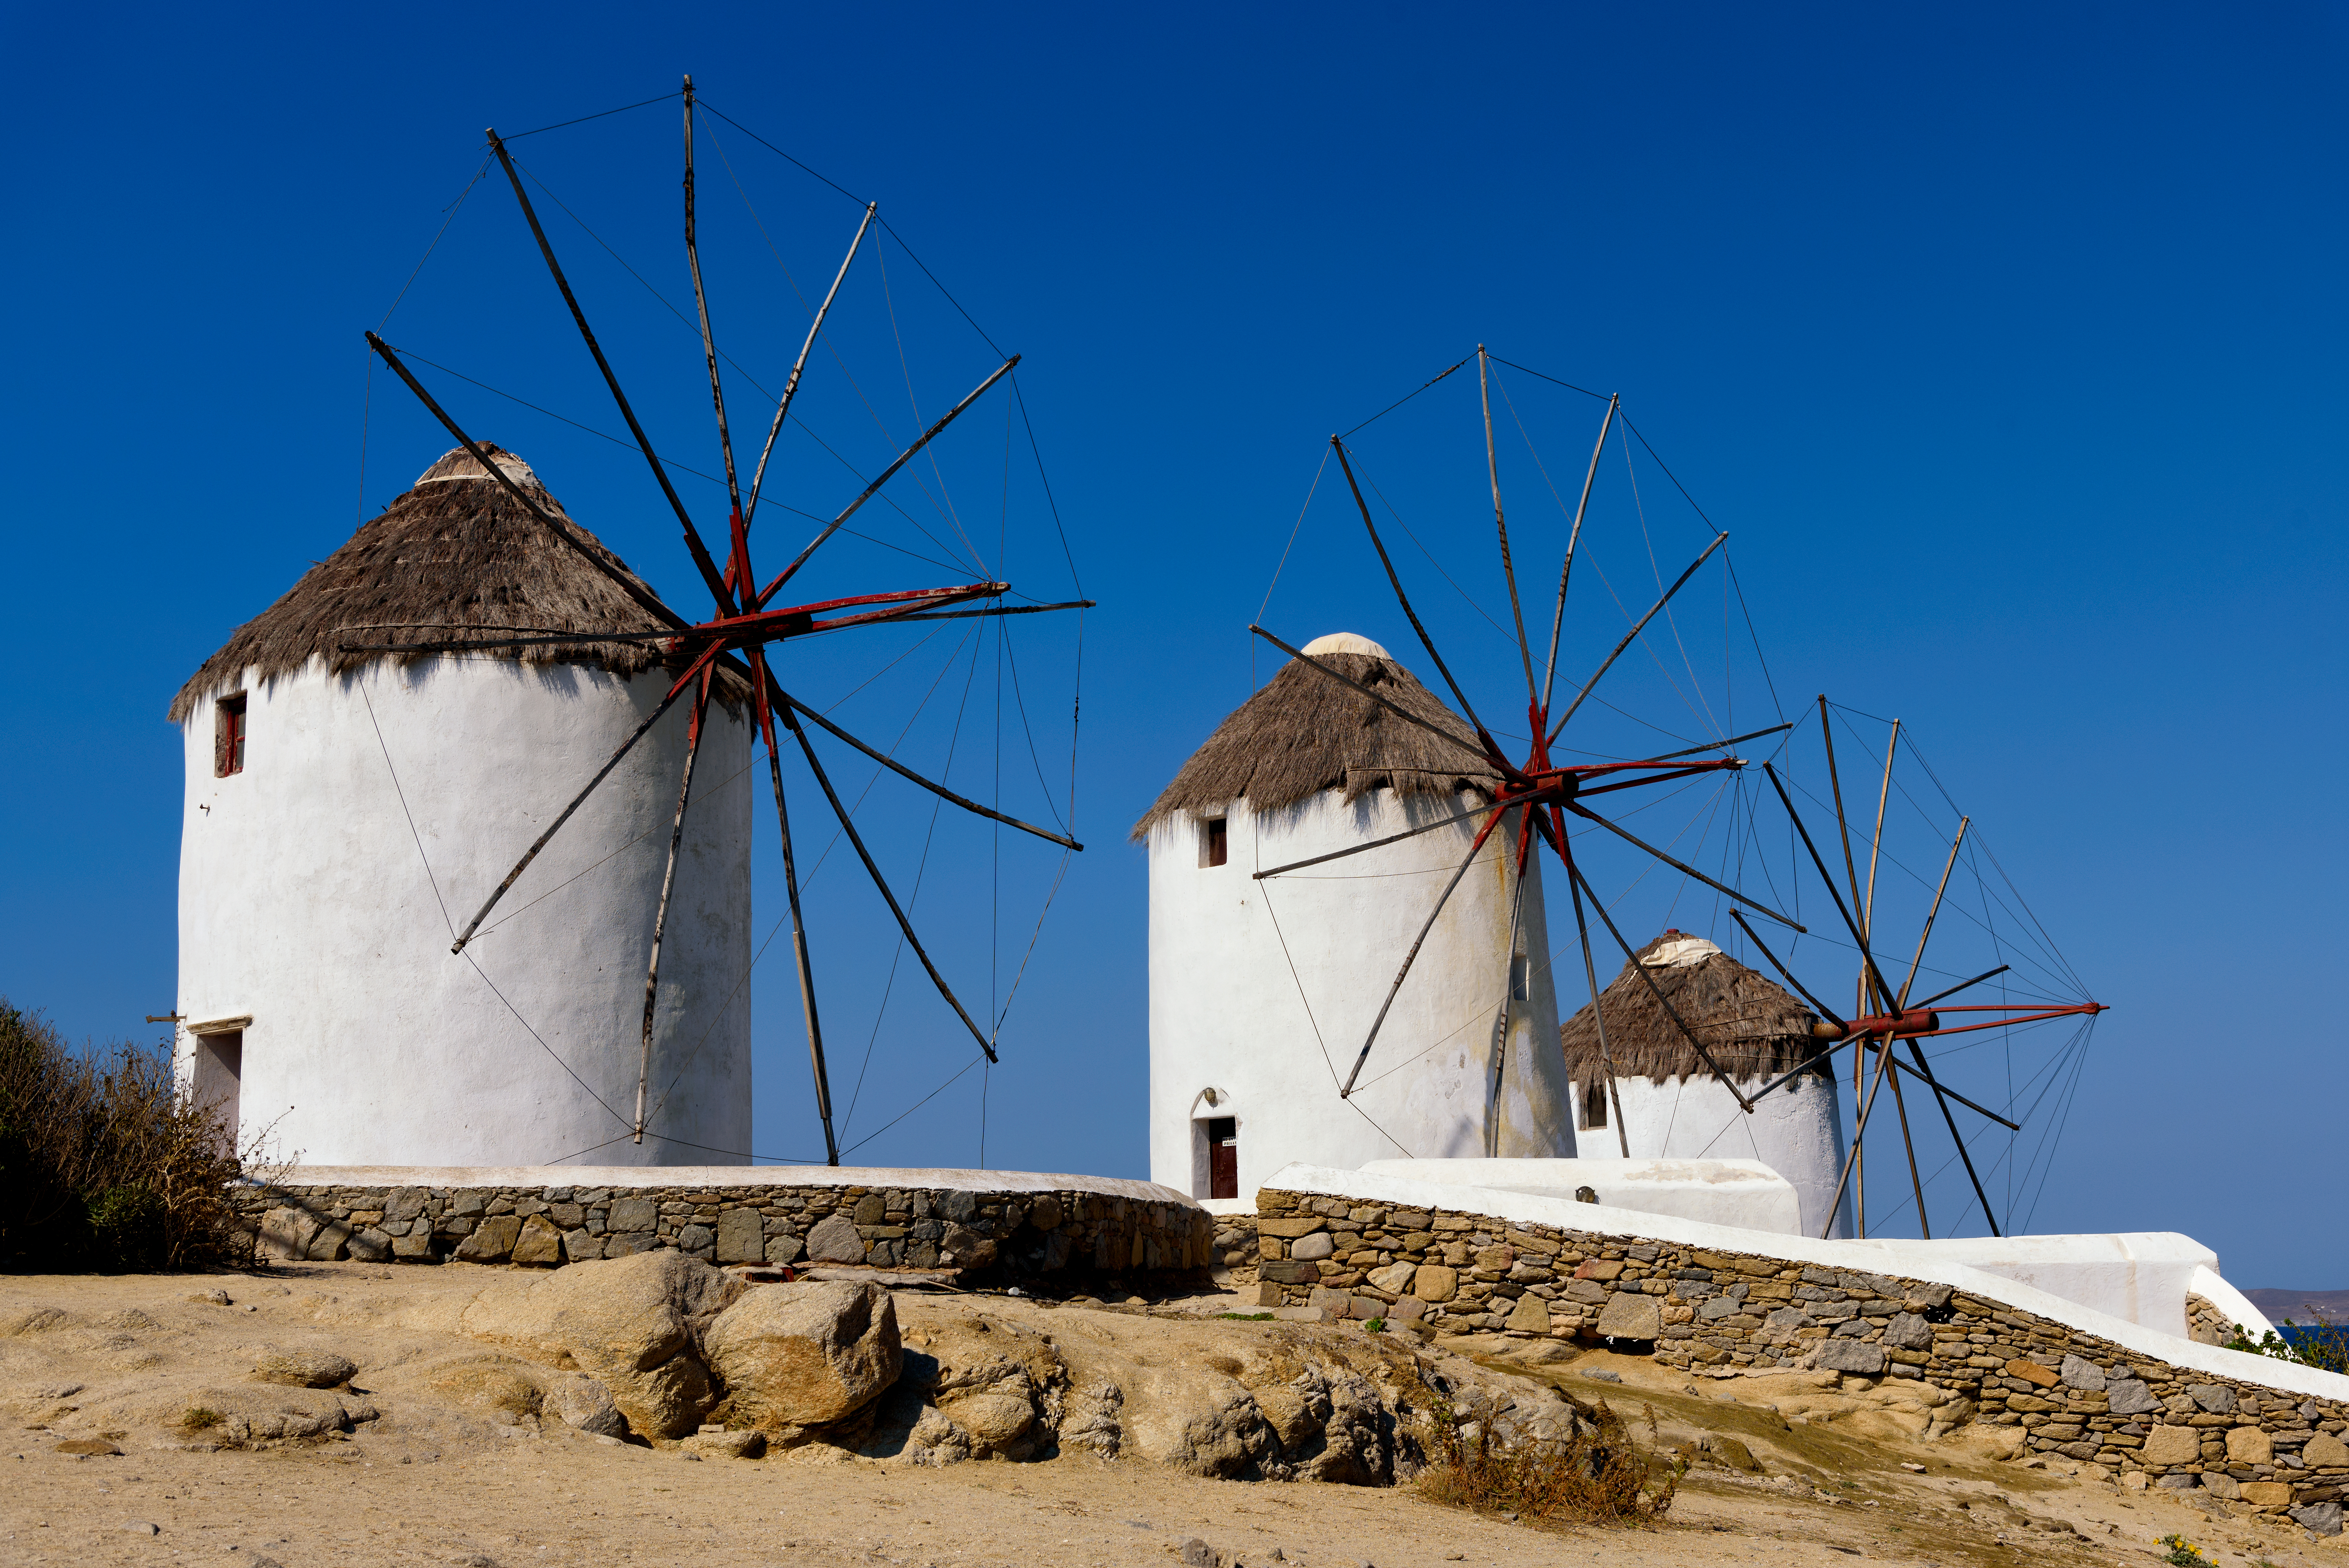
sky, windmill, wind, building, mediterranean, tower, machine, blue, nikon, cruise, 2016, free, mill, publicdomain, gr, greece, costa, d750, eastern, egeo, mikonos